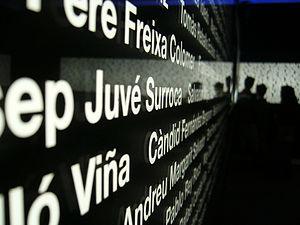
Le musée mémorial de l'exil, ou MUME, est un centre de documentation moderne consacré à la retirada de 1939 et à l'exil des républicains espagnols.